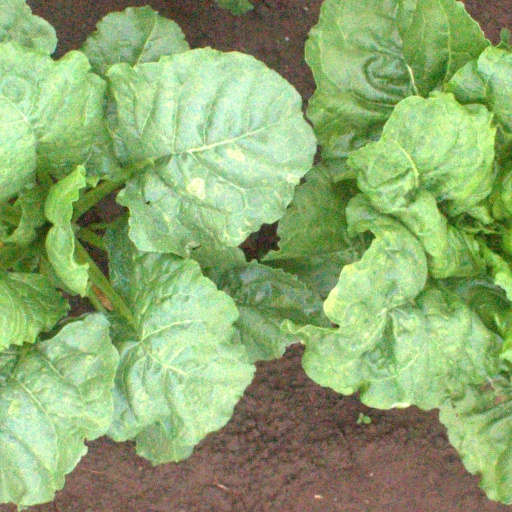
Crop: sugar beet